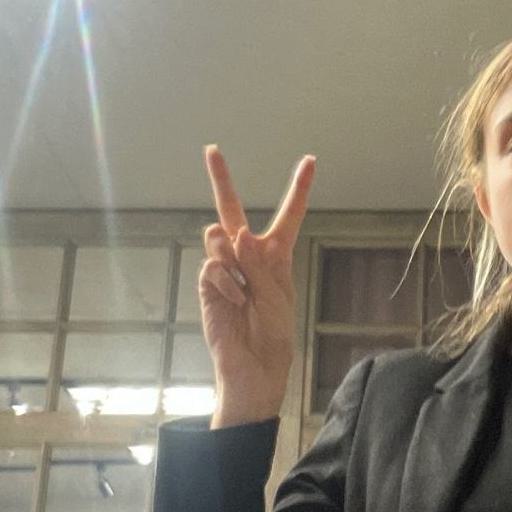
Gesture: peace